Asbury Bascom Davidson

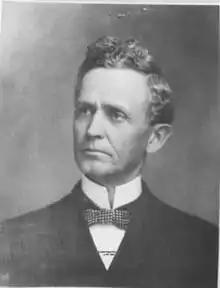
Asbury Bascom Davidson

Asbury Bascom Davidson (November 13, 1855 in Lincoln County, Tennessee – February 4, 1920) was the 22nd lieutenant governor of Texas, serving from 1907 to 1913. He had previously served in the Texas Senate from 1899 to 1907. He was a lawyer who served on the board of directors of what became Texas A&M University. He married Minnie McClanahan in March 1890.